Diane Rehm

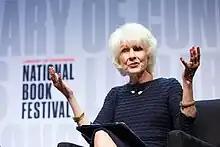
Rehm in 2019

Diane Rehm (born Diane Aed; September 21, 1936) is an American journalist and the host of "Diane Rehm: On My Mind" podcast, produced at WAMU, which is licensed to American University in Washington, D.C.. She also hosts a monthly book club series, "Diane Rehm Book Club", at WAMU. Rehm is the former American public radio talk show host of "The Diane Rehm Show", which was distributed nationally and internationally by National Public Radio. The show was produced at WAMU.